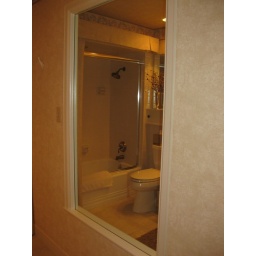
Big wall mirror in bathroom.